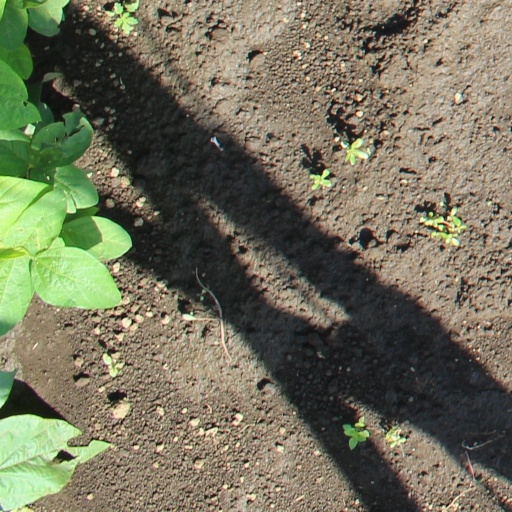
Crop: soybean